Medhi Benatia

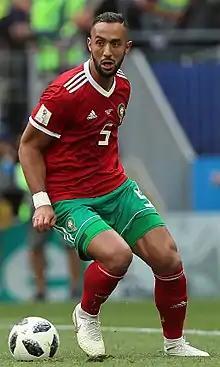
Benatia playing for Morocco at the 2018 FIFA World Cup

Medhi Amine El Mouttaqi Benatia (born 17 April 1987) is a former professional footballer who played as a centre-back, who is currently the sporting director of Ligue 1 club Marseille. Benatia is well known for his tenures throughout France, Italy, and Germany, he represented Morocco at the international level, making 66 international appearances, and most notably captained them to their first World Cup in twenty years.